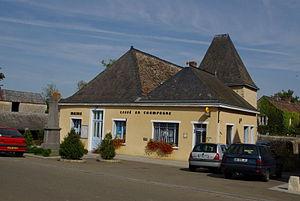
Mairie de Cossé-en-Champagne
Cossé-en-Champagne est une commune française, située dans le département de la Mayenne en région Pays de la Loire, peuplée de 323 habitants.